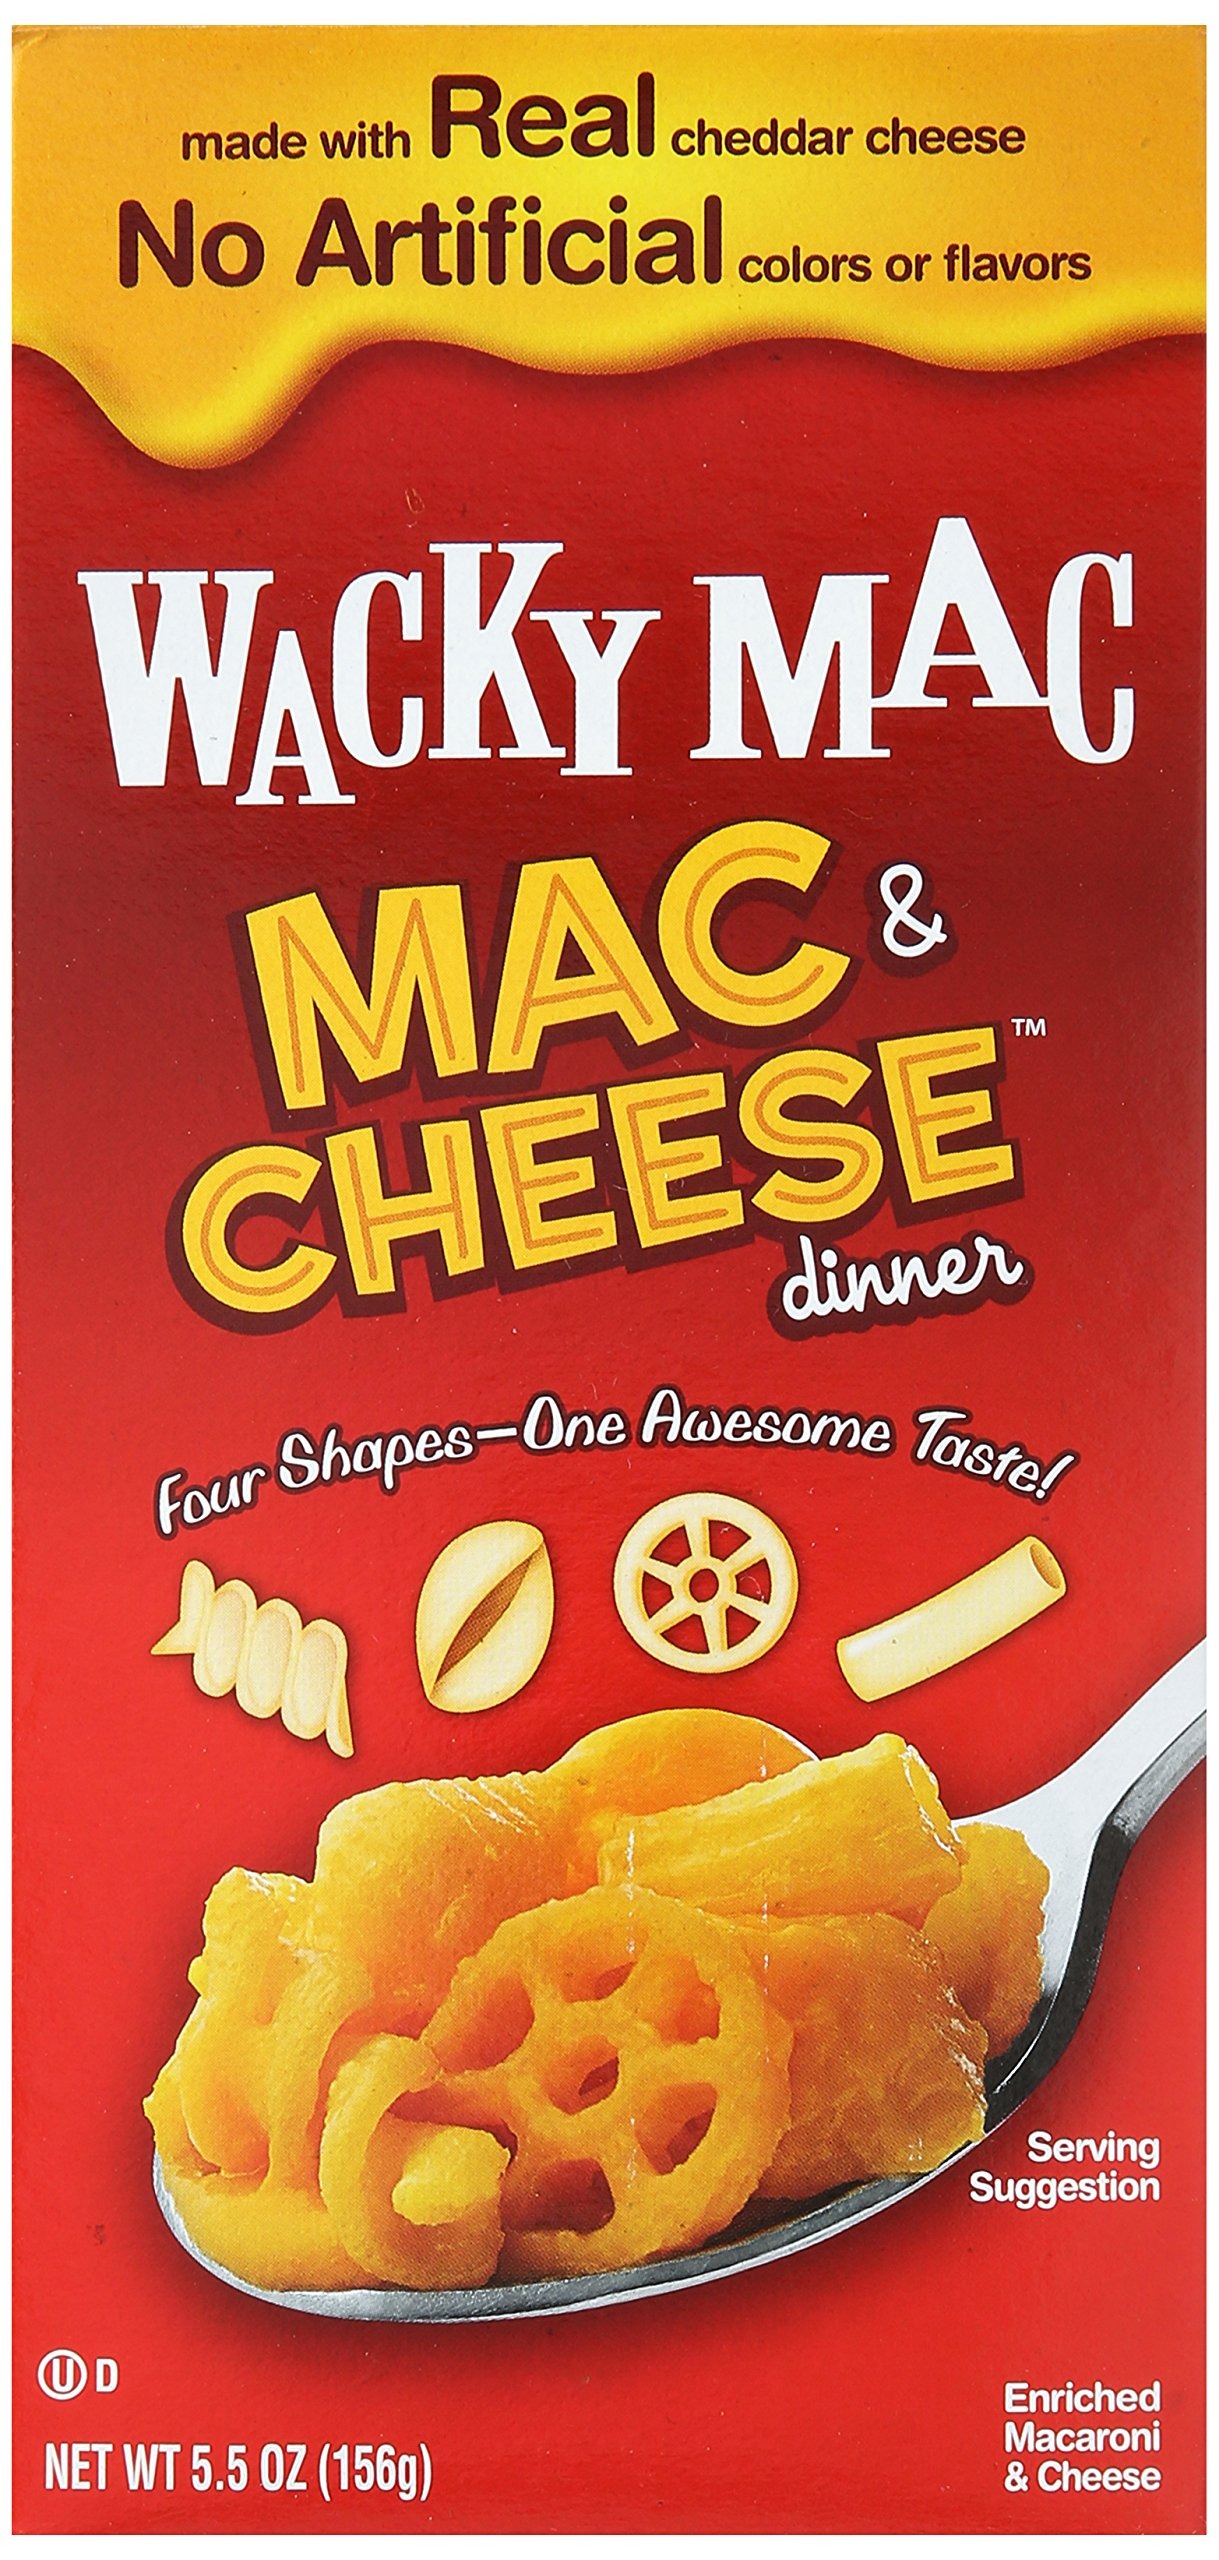
Item Name: Wacky Mac, Mac & Cheese Dinner, 5.5 oz
Bullet Point 1: Four Shapes - One Awesome Taste
Bullet Point 2: No Artificial Colors or Flavors
Bullet Point 3: Made with Real Cheddar Cheese
Product Description: Macaroni & Cheese Dinner
Value: 5.5
Unit: Ounce

Price: 1.595